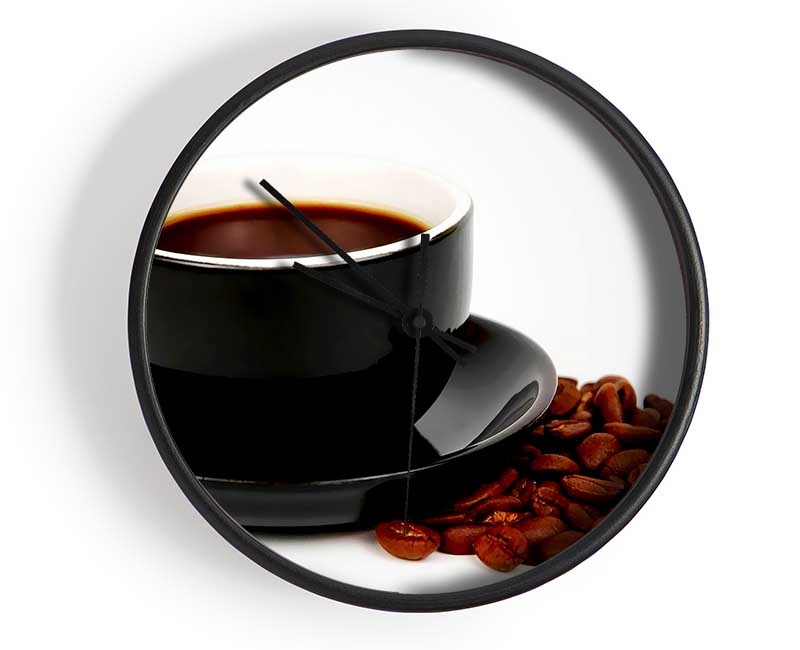
Black Coffee With Beans
Personalise your home with one of our uniquely designed clocks. Made from natural bamboo for a modern, on-trend take on the traditional timepiece, they’re great for customising any space – from kitchens and home offices to living rooms. Available in a black, white or natural frame colour with either black or white hands, our custom clocks are finished with a Plexiglas lens for crystal-clear transparency and added break resistance. They also come ready to hang, thanks to a built-in rear hook. 25.5x25.5cm / 10x10'' diameter Natural bamboo Round face Available in three colours Black or white hand options Clear Plexiglas lens Comes ready to hang 1 x AA battery required (not included)
Brand: Wallart-Direct
Category: Home & Garden > Decor > Clocks